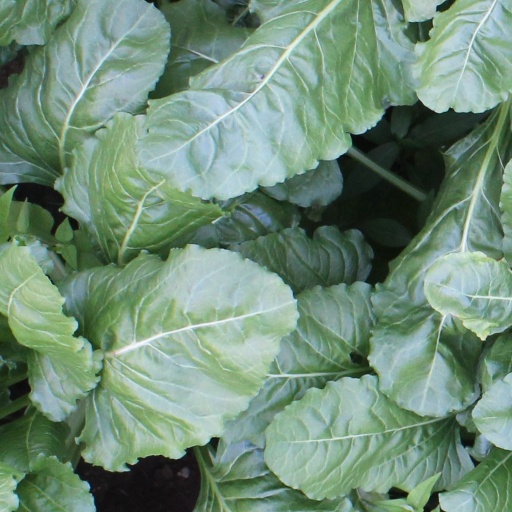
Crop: sugar beet